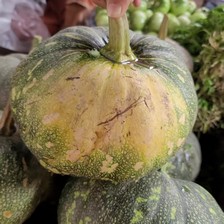
Label: others